Louis Hébert

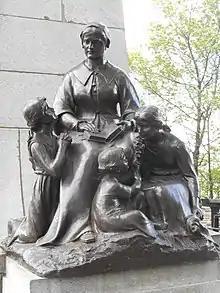
Marie Rollet and her children

Louis died on January 25, 1627, from injuries suffered after slipping on ice. The colony held a funeral for its first colonist. Louis was as respected by the Native Americans as he was by the other Frenchmen. He was first buried in the cemetery of the Recollets, but in 1678 his remains inside his cedar coffin were transported to the newly built vault of the Recollets (the Franciscans) with the remains of brother Pacifique Duplessis. Hébert was the first to be laid to rest in this new structure.